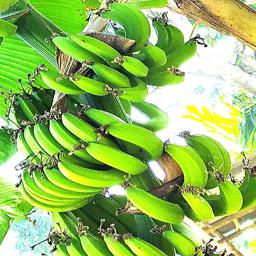
Label: JAHAJI FRUIT